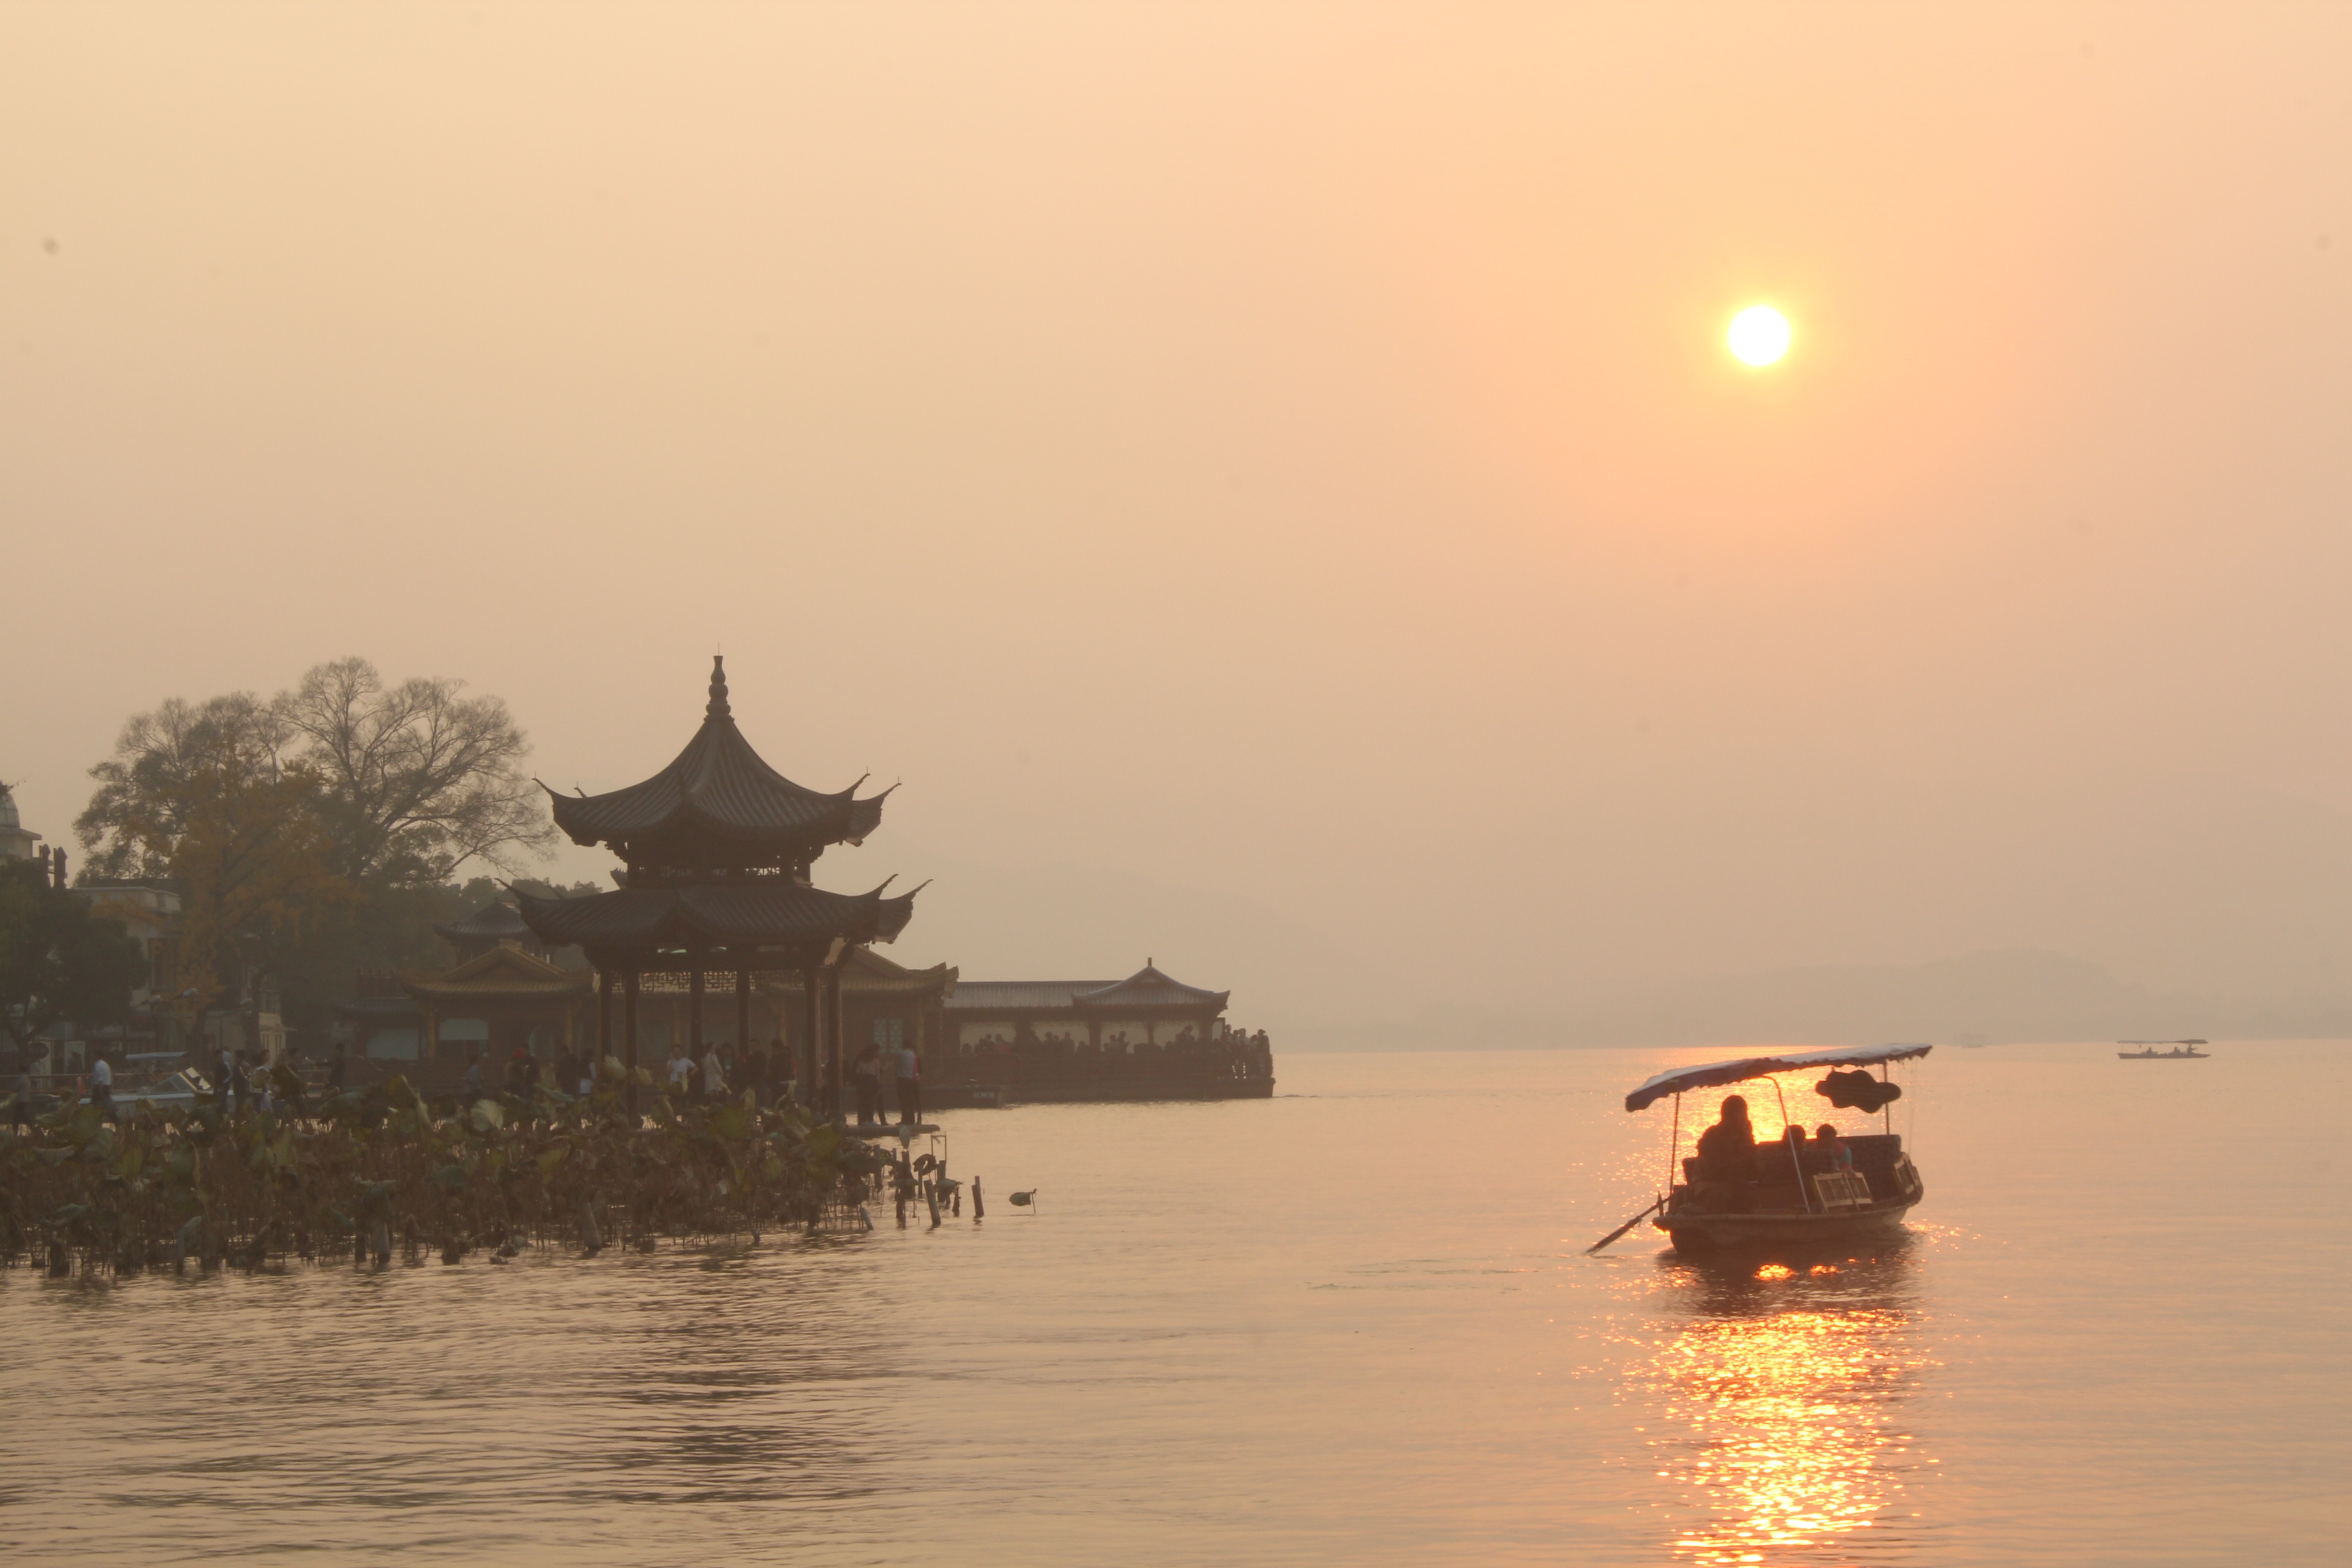
sea, sunrise, sunset, morning, lake, dawn, dusk, evening, vehicle, tower, bay, pleasure boat, west lake, atmospheric phenomenon